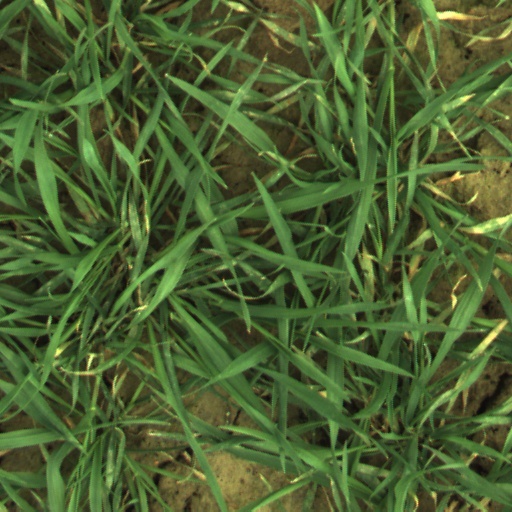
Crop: wheat